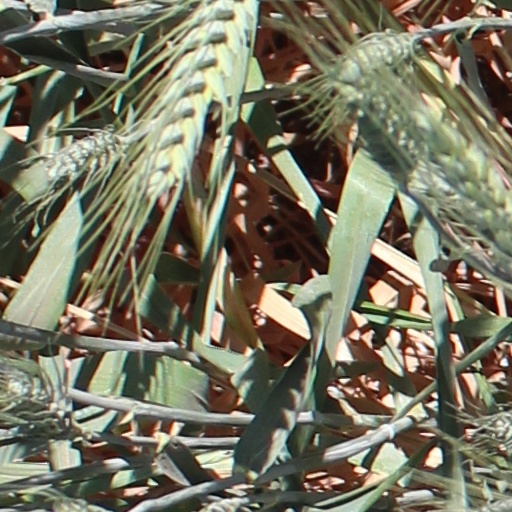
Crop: wheat